2006 Women's Hockey World Cup

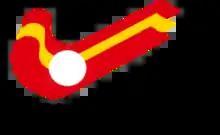
Official logo

The 2006 Women's Hockey World Cup was the 11th edition of the Women's Hockey World Cup field hockey tournament. It was held from 27 September to 8 October 2006 in Madrid, Spain.